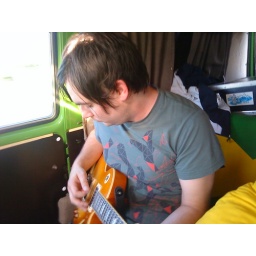
Playing some guitar in the van